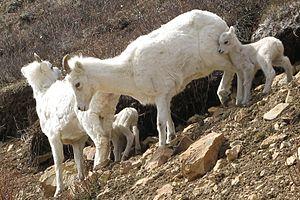
Le parc national et réserve du Denali est un parc naturel américain situé au centre de l'Alaska et qui comprend le Denali, le plus haut sommet d'Amérique du Nord. Le parc s'étend sur 24 585 km², soit la taille de quatre départements français. Le mot « Denali » signifie « le haut » en langue athapascane.